Màiri Mhòr nan Òran

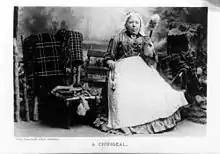
Photograph of Màiri Mhòr with her spinning whorl

On returning to Skye she lived with a friend, Mrs MacRae of Os, until Lachlann MacDonald, laird of Skeabost provided her with a rent free cottage. She then became actively involved in the Crofters' War and the Highland land issue, which provided the themes of some of her best known songs. She is known to have been present at Highland Land League meetings and to have been actively involved with campaigners such as Alexander Mackenzie and her friend Fraser-Mackintosh in the run up to the Napier Commission of 1883-4 and the Crofters Act of 1886.